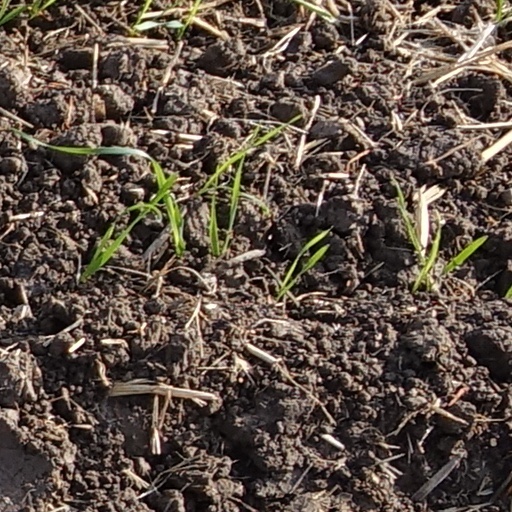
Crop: wheat